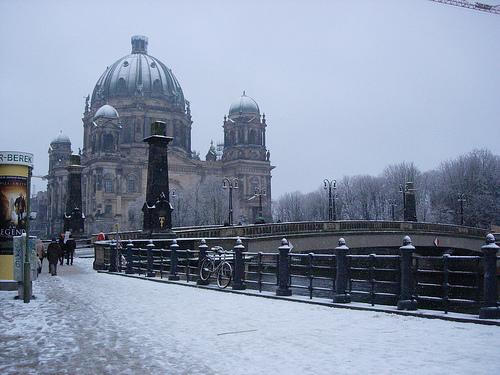
Weather: snow or frosty